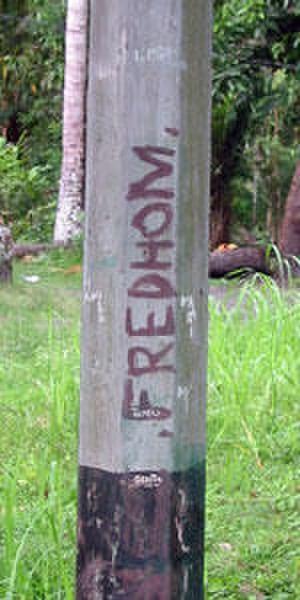
Biak ou Höuch'Piak en transcription mélanésienne locale, est une île d'Indonésie située dans l'océan Pacifique, au nord-ouest de la Nouvelle-Guinée, dans les îles Schouten. Administrativement, elle fait partie du kabupaten de Biak Numfor dans la province de Papouasie. La principale agglomération de l'île, Kota Biak, rassemble la majorité de la population.
Les droits de l'homme en Nouvelle-Guinée occidentale concernent spécifiquement la province indonésienne de Papouasie.
L'Organisation pour une Papouasie libre est un mouvement séparatiste armé, dirigé en 2009 par Goliath Tabuni, qui lutte pour l'indépendance des provinces indonésiennes de Papouasie et de Papouasie occidentale depuis 1969, réfutant l'accord de New York élaboré par l'ONU. Le mouvement était dirigé, jusqu'à son assassinat en 2001, par Theys Eluay.